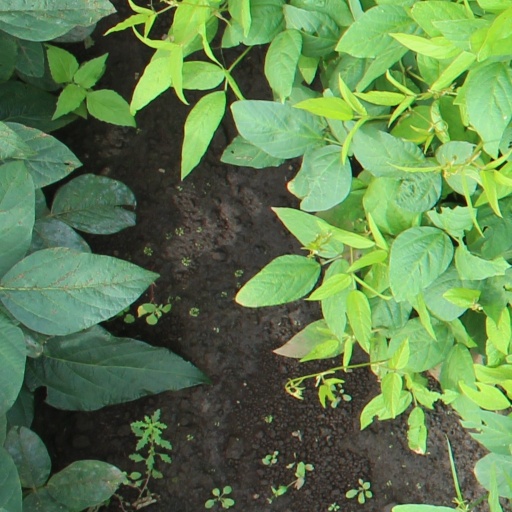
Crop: soybean